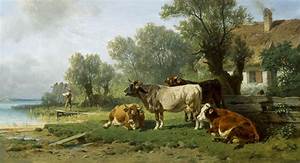
Label: cow